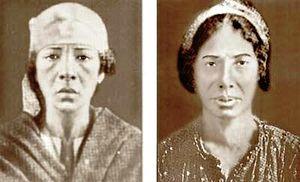
Raya et Sakina sont des tueuses en série égyptiennes. elles ont commencé à tuer des femmes dans le quartier Labban d'Alexandrie au début du XXᵉ siècle. La police a été en proie à de plus en plus de rapports de femmes disparues. Les détails communs dans les rapports incluent le sexe des personnes disparues, les femmes disparues portaient toutes habituellement des bijoux en or et transportaient de grandes sommes d'argent sur elles.